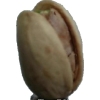
Label: pistachio